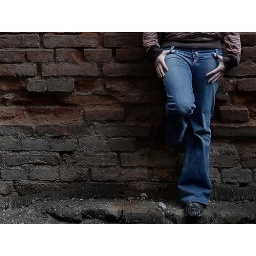
A girl against the wall